Sorpe Dam

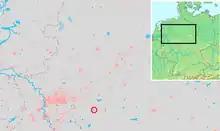
Sorpe location in Germany

The Sorpe Dam is situated to the north of the "Homert" natural park, south-west of the city of Arnsberg in an area belonging to the borough of Sundern (Sauerland) between the villages of Langscheid (at the dam) and Amecke. It is supplied by the Sorpe stream.